Thaali Bhagyam

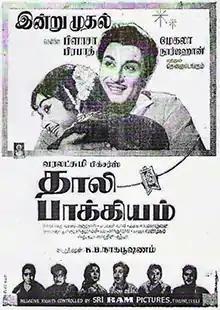
Theatrical release poster

Thaali Bhagyam is a 1966 Indian Tamil-language film produced and directed by K. B. Nagabhushanam. The film, starring M. G. Ramachandran, B. Saroja Devi and M. N. Nambiar, was released on 27 August 1966.